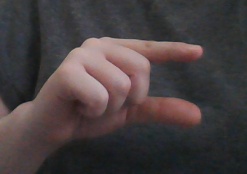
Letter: dal